2024 Masters (snooker)

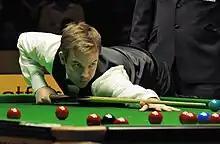
Tournament runner-up Ali Carter (pictured in 2013) became the first player to make three consecutive century breaks at the Masters. He also set a new Masters record of nine century breaks in a single event.

The semi-finals were played on 13 January as the best of 11 frames. O'Sullivan played Murphy, the first time the players had faced each other at the Masters. O'Sullivan won the first two frames, but Murphy won the third with a century break of 131. O'Sullivan took the fourth frame after a to lead 31 at the mid-session interval. Murphy narrowed the score to 32 with another century break of 100, but O'Sullivan made breaks of 90, 71, and 62 to win three frames in a row and capture a 62 victory. It was O'Sullivan's 14th win in 15 semi-final appearances. He commented afterwards: "At the start there were a few mistakes but I cleaned it up a little bit—and I need to do that these days, because I can't pot as well as these guys but I can make breaks among the balls and make up for it that way." Murphy said: "He was just too good—simple as that. If he plays like that, you may as well give him the trophy now." Murphy, who received criticism for participating in the BBC commentary team for the previous night's quarter-final between Allen and Selby, insisted that the late finish of that match had not affected his semi-final performance, saying: "If I thought [commentating] was detrimental to my life I wouldn't be doing it."